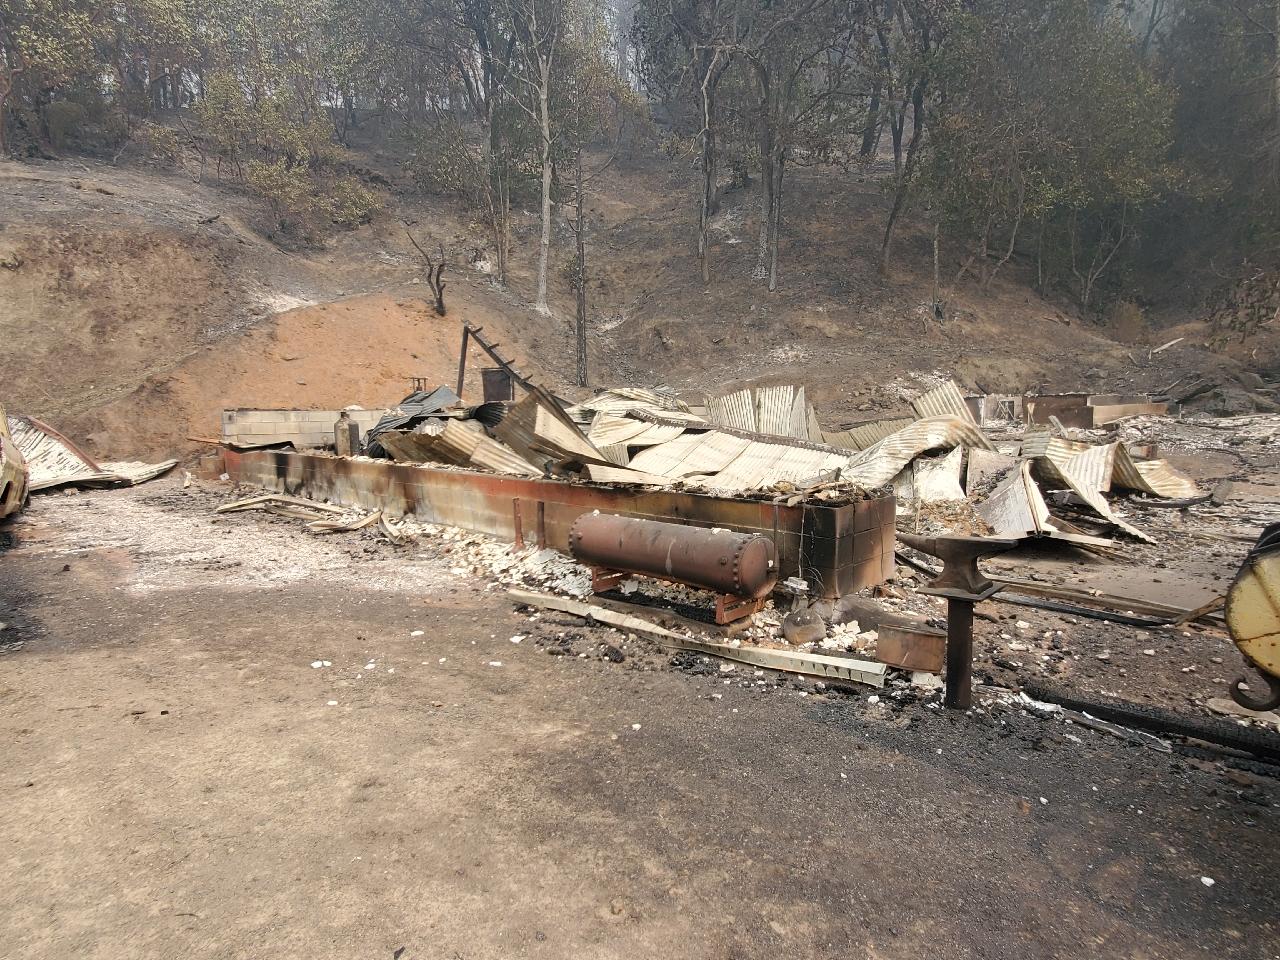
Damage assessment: destroyed